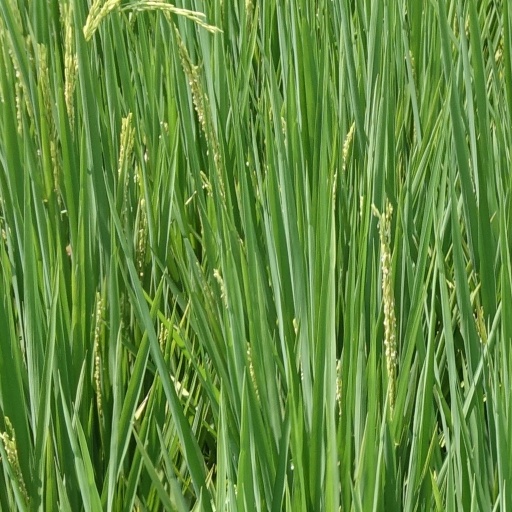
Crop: rice